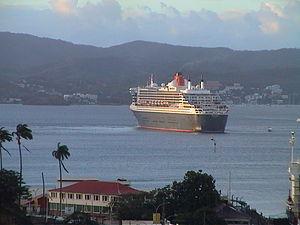
Fort-de-France est une commune française, chef-lieu de la Martinique. Ses habitants sont appelés les Foyalais. Cette ville qui compte un peu plus de 80 000 habitants en 2017, concentre d'importantes fonctions administratives, militaires et culturelles. C'est aussi un pôle économique, commercial et portuaire majeur de l'archipel des Petites Antilles. L'unité urbaine, c'est-à-dire l'agglomération au sens statistique et morphologique tel que l'Insee l'a défini, comprend 125 036 habitants en 2014. Cependant, Fort-de-France est au cœur d'une conurbation de 165 500 habitants, incluant la commune limitrophe du Lamentin où se situent d'importantes zones d'activités et l'aéroport international Martinique Aimé Césaire, la commune de Schœlcher, ville universitaire, et les communes de Saint-Joseph et de Case-Pilote.
"Le RMS Queen Mary 2 est un paquebot transatlantique britannique de la Cunard construit en France dans les Chantiers de l'Atlantique à Saint-Nazaire et mis en service en 2004 pour assurer la ligne régulière Europe-Amérique du Nord. Il fut à sa construction le paquebot à plus fort tonnage du monde. Il est parfois surnommé ""le dernier transatlantique"", étant le dernier paquebot à effectuer des traversées reliant l'Europe à l'Amérique.